Pakka Chukka

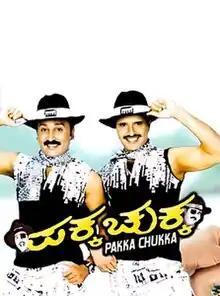

Pakka Chukka is a 2003 Indian Kannada-language film directed by S. Narayan starring Ramesh Aravind and himself. Ruchita Prasad, Mahalakshmi, Doddanna, Mukhyamantri Chandru and Sundar Raj play supporting roles. The film was released to negative reviews.